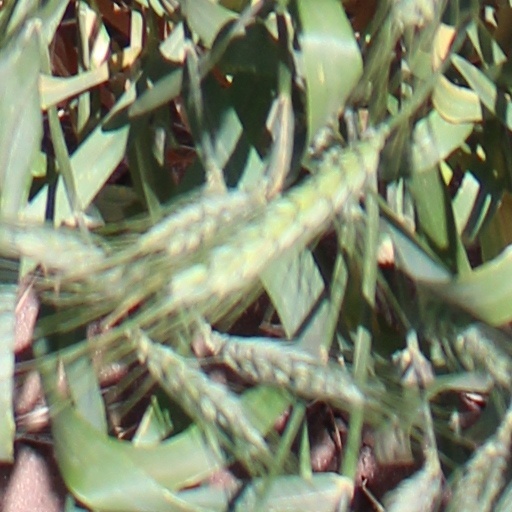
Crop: wheat